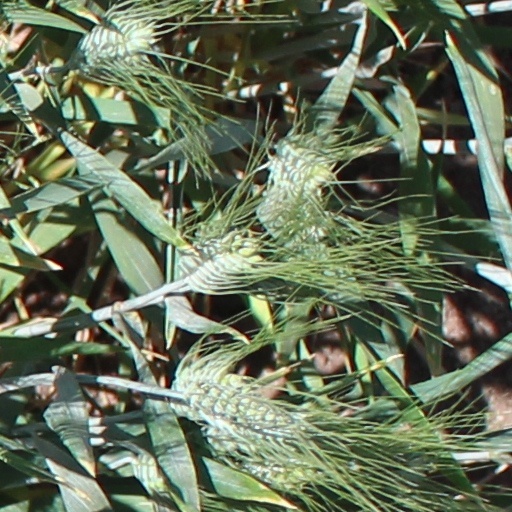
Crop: wheat